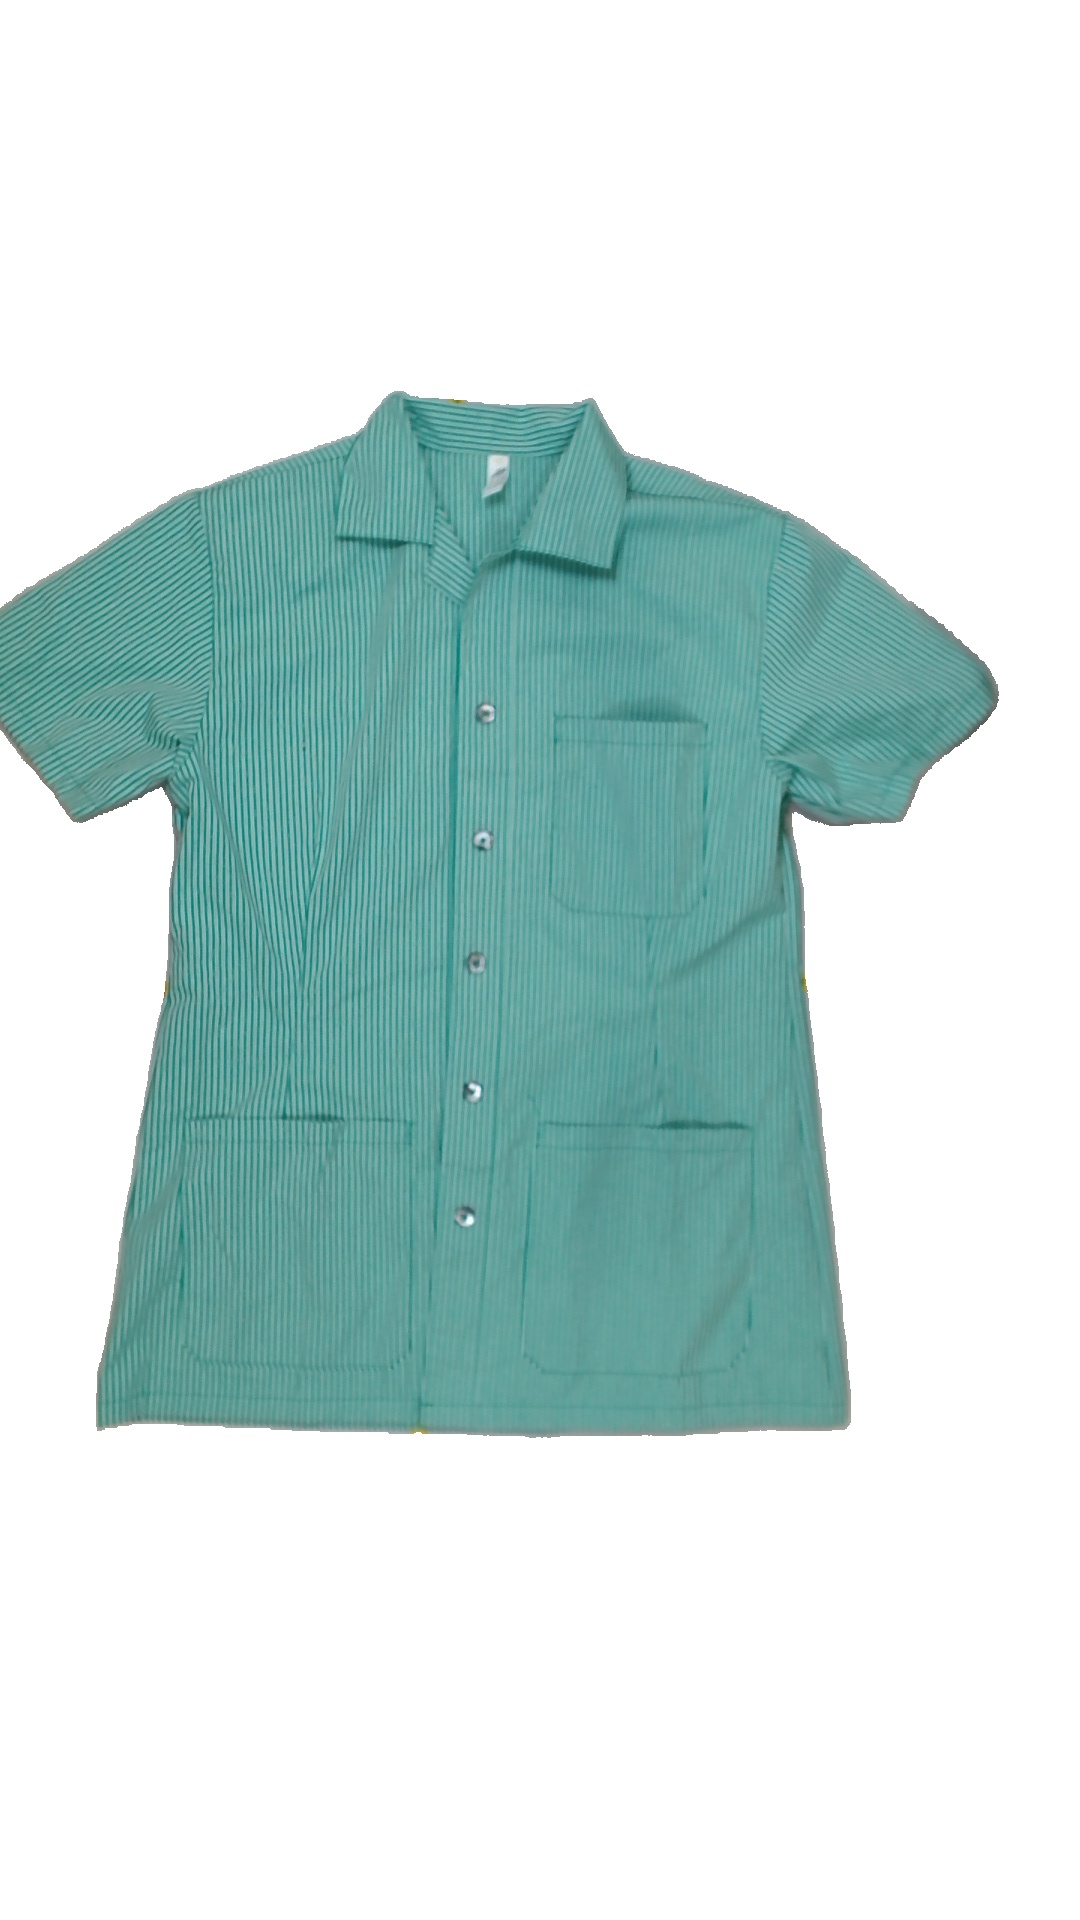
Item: Shirt (Ladies)
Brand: Not Applicable
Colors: Green
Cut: Regular, Collar
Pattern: Striped
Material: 65%polyester 35%cotton
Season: All
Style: No trend
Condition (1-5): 5
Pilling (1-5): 5
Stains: No
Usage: Reuse
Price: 50-100